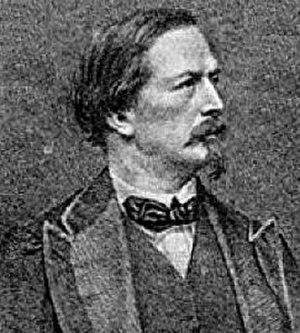
Antoine Louis Roussin est un peintre, lithographe et photographe français né le 3 mars 1819 à Avignon. Il est mort le 18 mars 1894 à Saint-Denis.